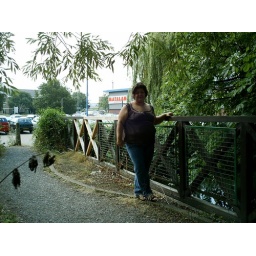
CG watching ducks near home